Isle of Wight Constabulary

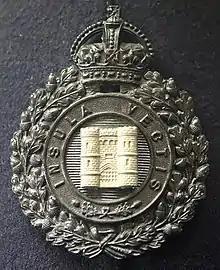
Isle of Wight Constabulary helmet plate

The Isle of Wight Constabulary was a local police force on the Isle of Wight